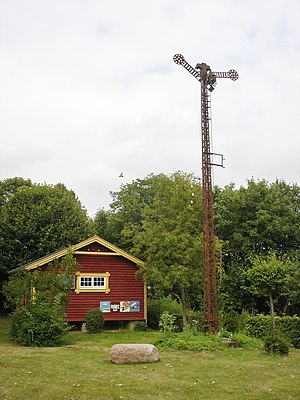
Stubbekøbing-Nykøbing-Nysted Banen / Standsningssteder
Bevaret varehus og signalmast på Flintinge Station
Fredet varehus og signalmast på Flintinge Station
Stubbekøbing-Nykøbing-Nysted Banen var et dansk privatbaneselskab, der drev jernbanestrækningerne Nykøbing Falster-Nysted og Stubbekøbing-Nykøbing Falster. De fungerede som to oplandsbaner til Nykøbing, idet der ikke var gennemgående tog mellem Stubbekøbing og Nysted.